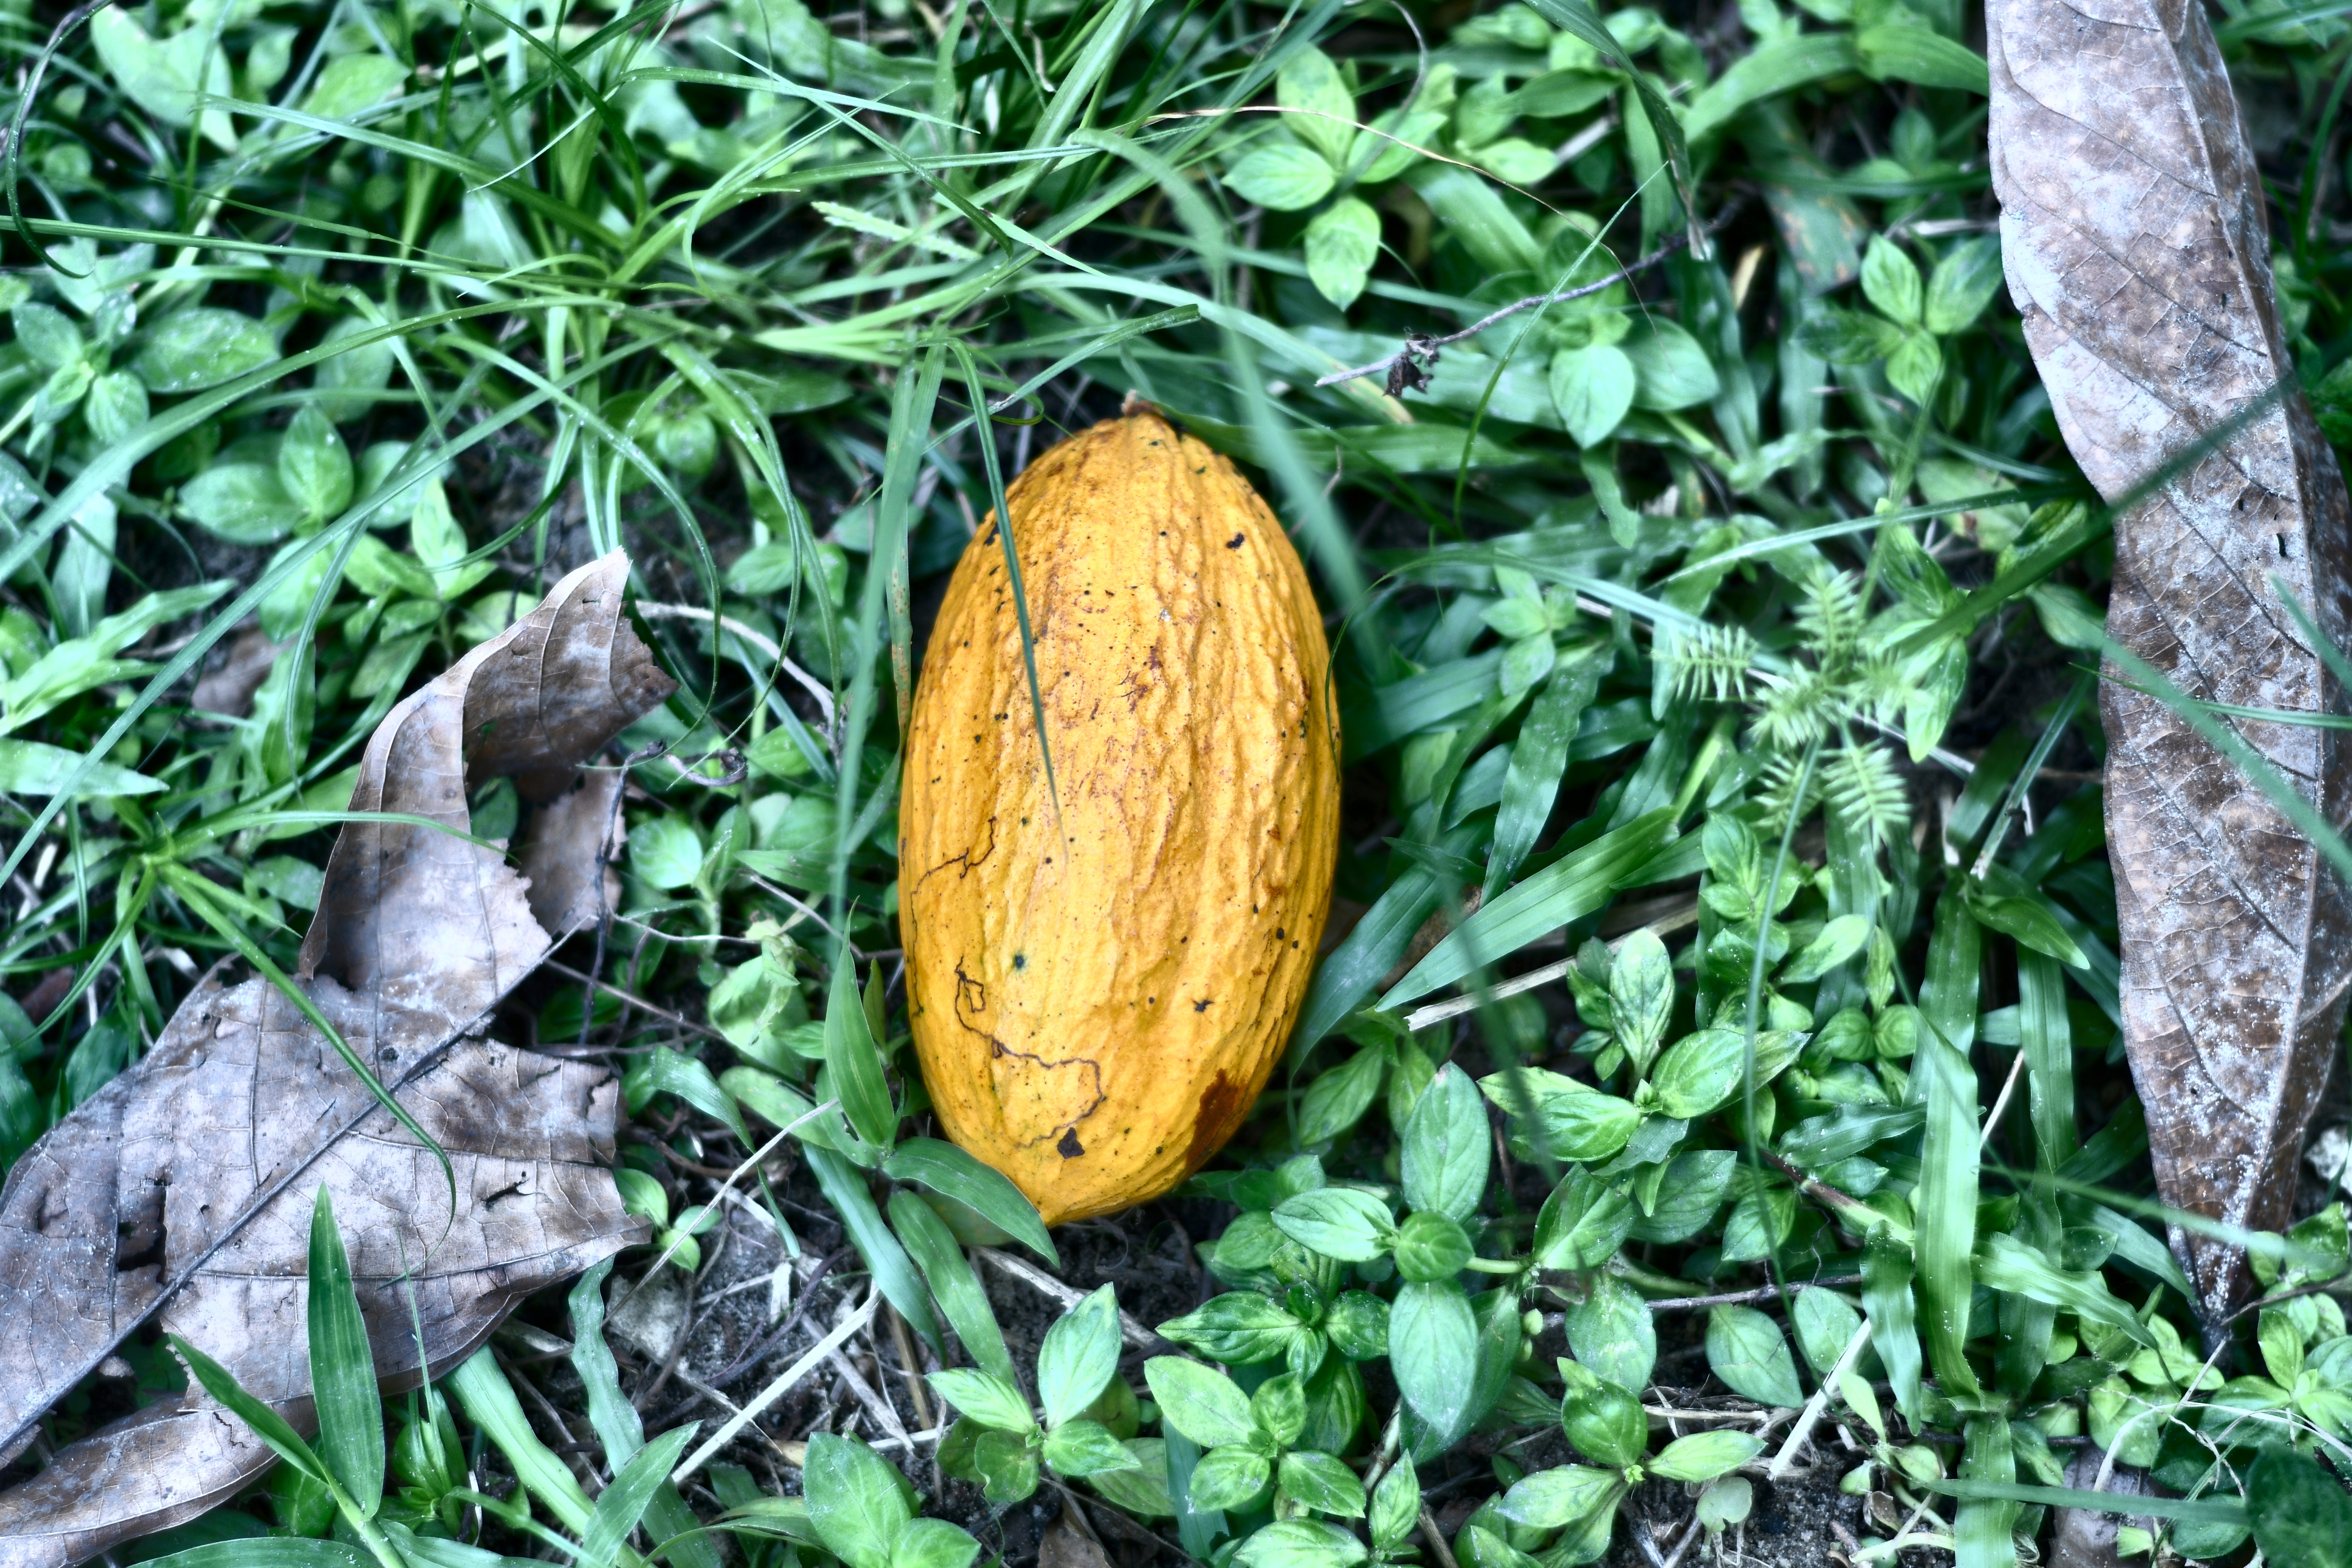
Maturity: mature
Variety: Amelonado